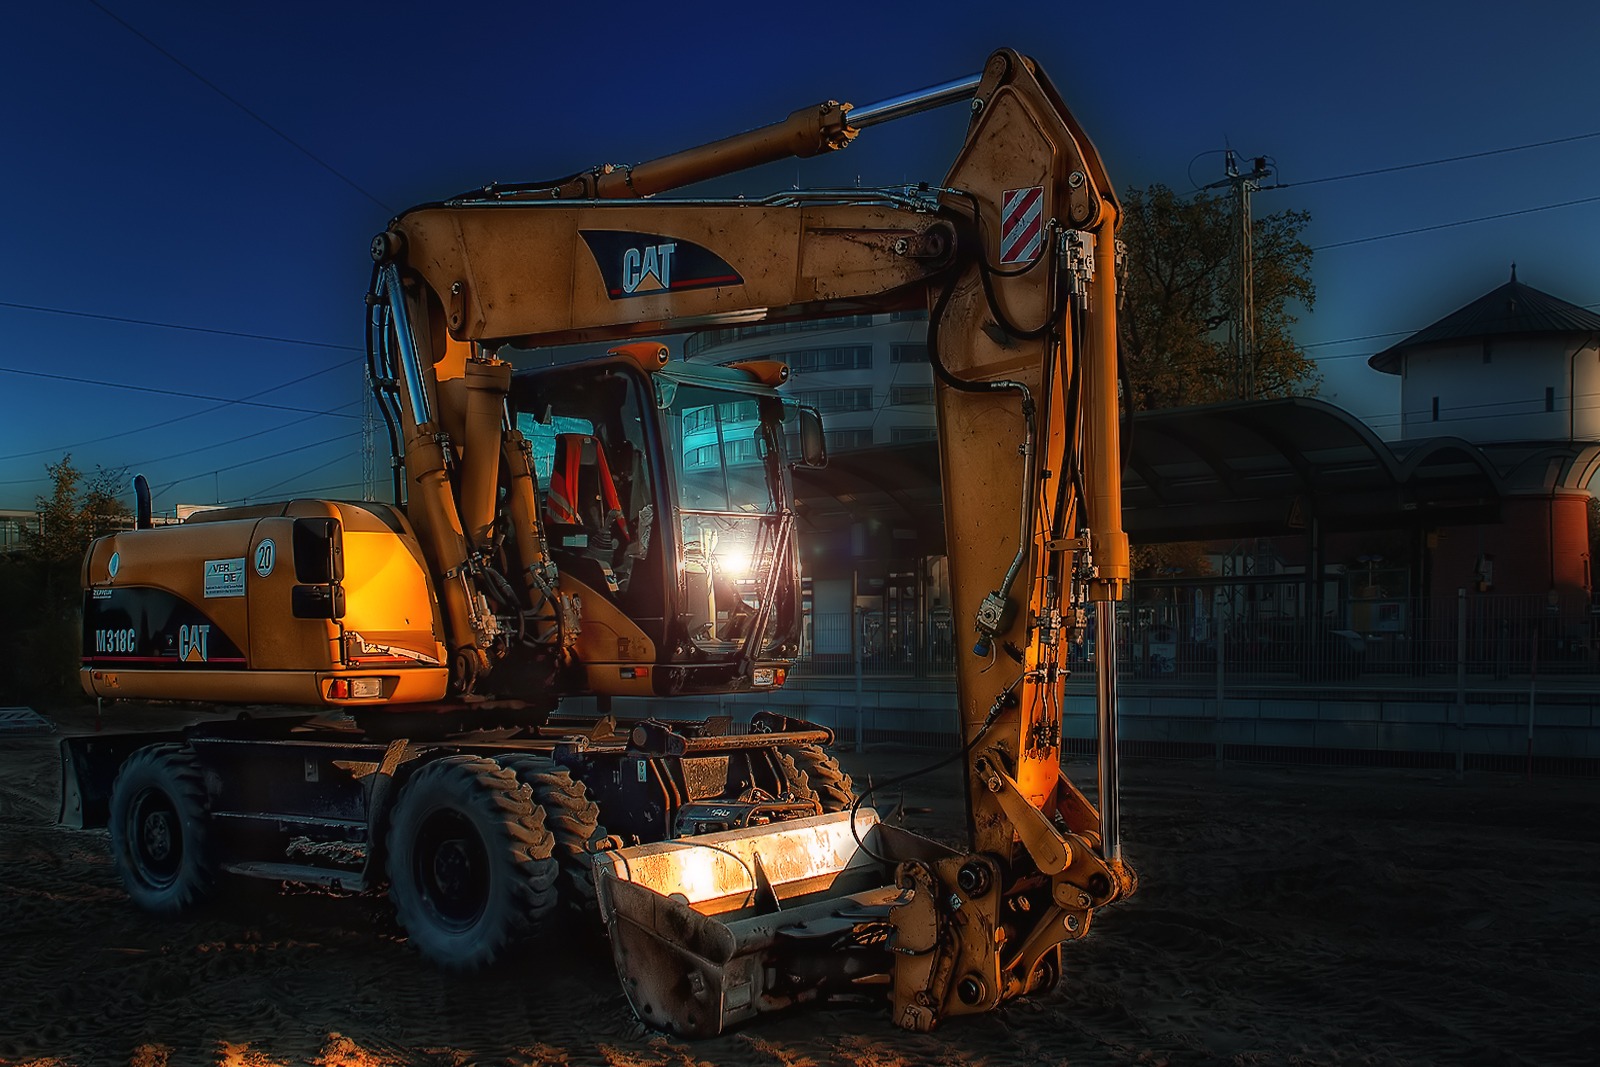
night, tool, transport, evening, construction, vehicle, machine, machines, site, excavators, screenshot, construction machine, hydraulic, backhoe bucket, catapillar